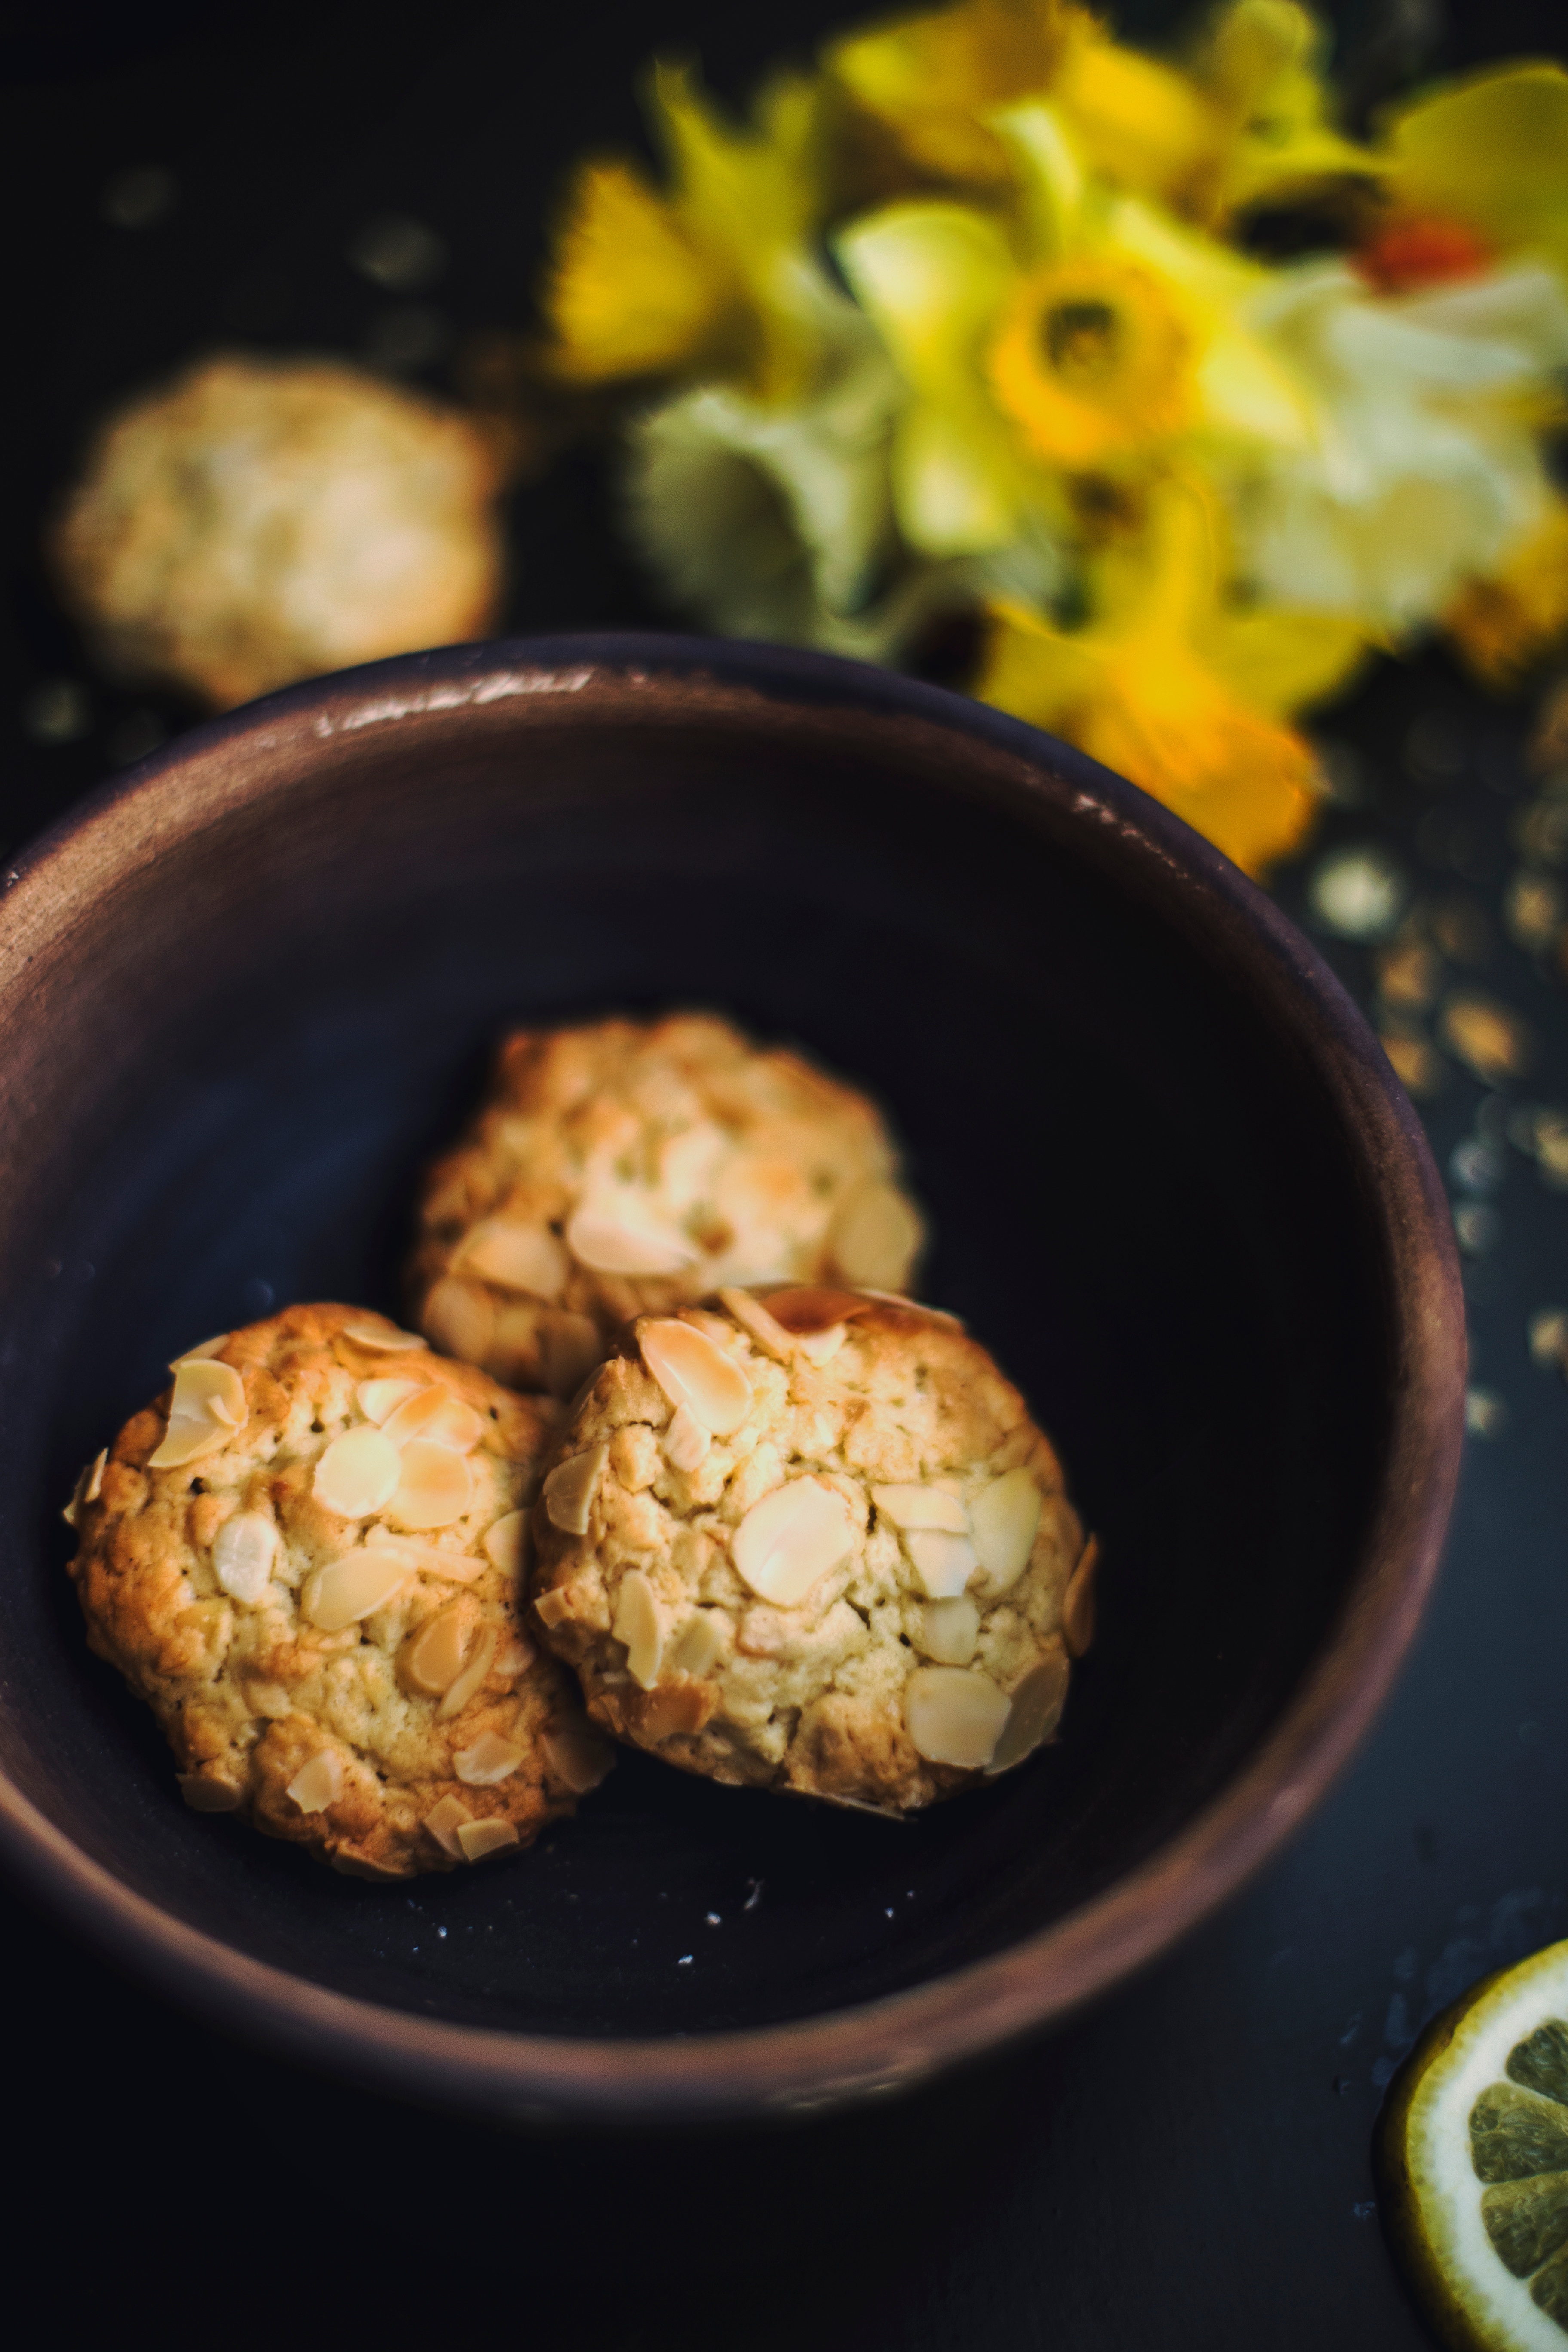
plant, bowl, dish, meal, food, produce, vegetable, breakfast, biscuit, cookie, dessert, daffodil, almond, vegetarian food, baked goods, flowering plant, land plant, snack food